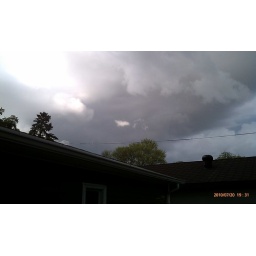
I like the little white puffs in front of the gray